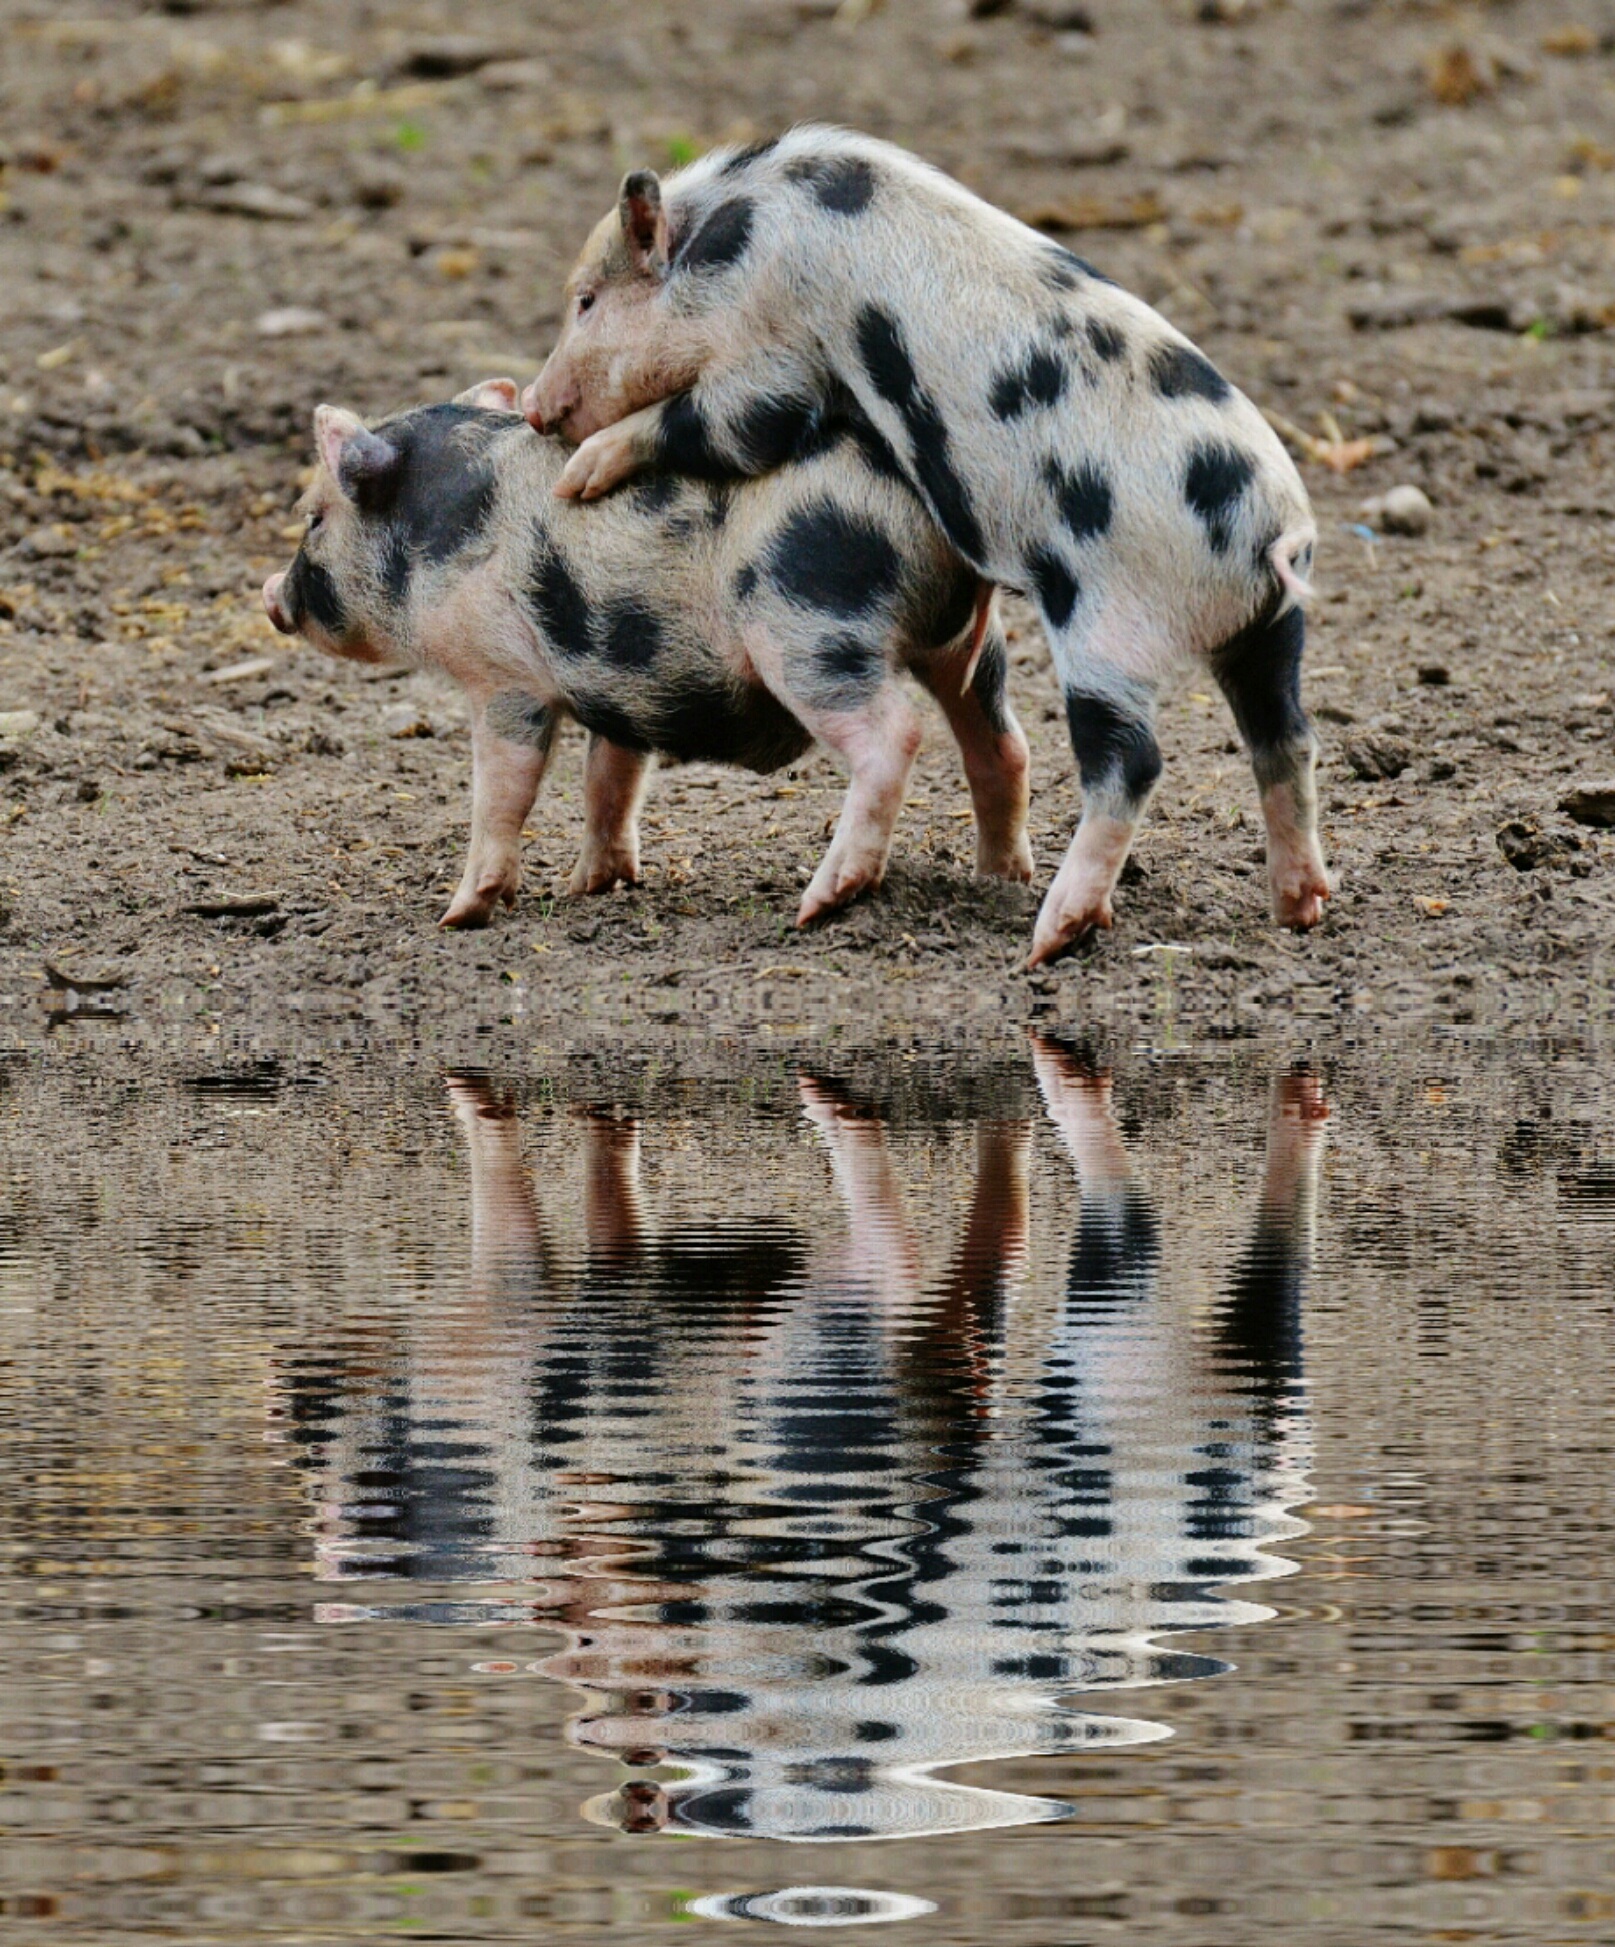
water, play, sweet, cute, wildlife, mammal, baby, fauna, bank, piglet, vertebrate, funny, mini, pig, mirroring, wildpark poing, small pigs, pig like mammal